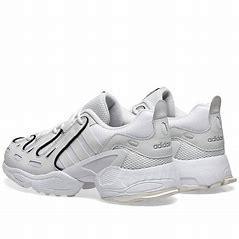
Brand: Adidas
Model: EQT Gazelle